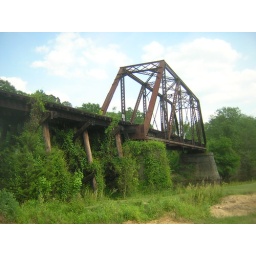
Abandoned railroad bridge over the Caddo River at Jefferson, Texas.